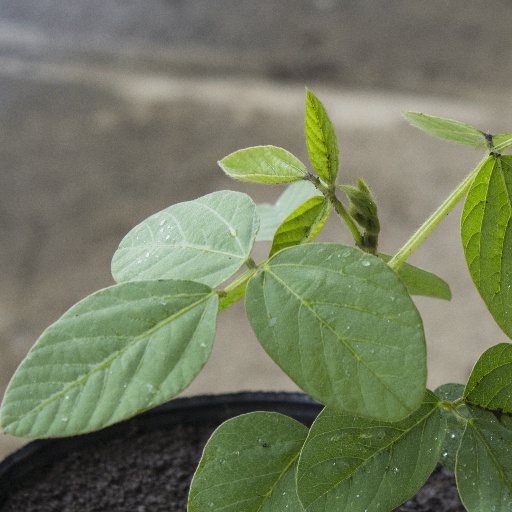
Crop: soybean